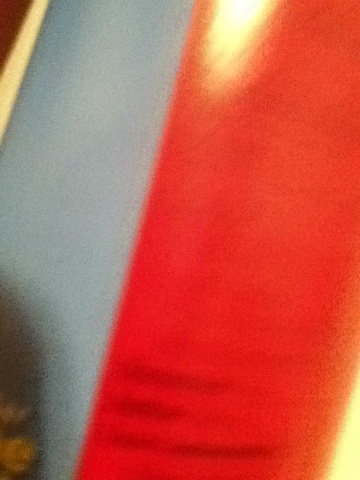Question: What is in this can?
Answer: unanswerable